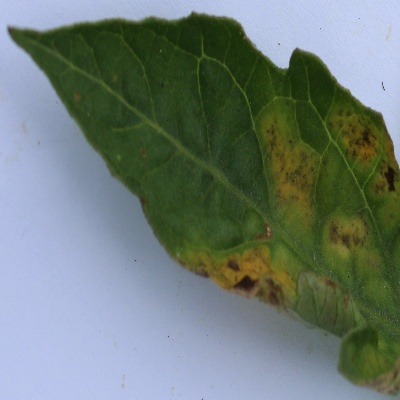
Crop: Tomato
Condition: septoria leaf spot